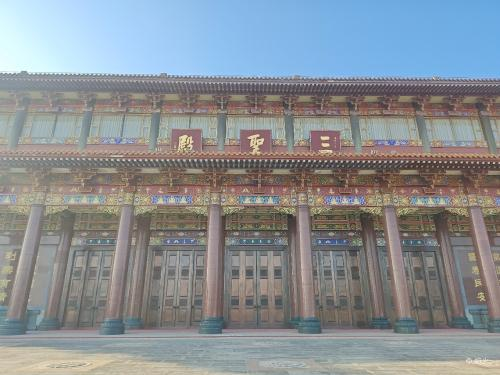
地标名称：三圣殿
所在城市：无锡市·滨湖区